In Defense of Internment

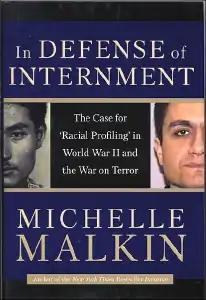
Book cover

In Defense of Internment: The Case for 'Racial Profiling' in World War II and the War on Terror is a 2004 book written by conservative American political commentator Michelle Malkin. Malkin defends the internment of Japanese Americans in the United States during World War II and racial profiling of Arabs during the post-2001 War on Terror. The book's message has been condemned by Japanese American groups and civil rights advocates. Its point of view has received both support, and criticism by academics.